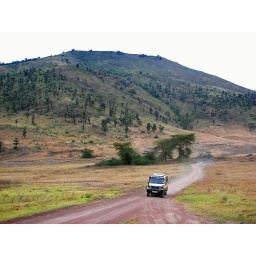
Ngorongoro Crater, TanzaniaThe road comes down the crater wall in the background and reaches the crater floor here.100_1014